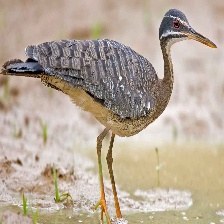
Species: SUNBITTERN
Scientific name:  EURYPYGA HELIAS